History of the United Kingdom

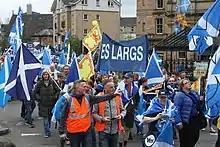
Pro-independence march in Glasgow, Scotland in May 2018

Vivid memories of the horrors and deaths of the World War made Britain and its leaders strongly inclined to pacifism in the interwar era. The challenge came from dictators, first Benito Mussolini of Italy, then Adolf Hitler of a much more powerful Nazi Germany. The League of Nations proved disappointing to its supporters; it was unable to resolve any of the threats posed by the dictators. British policy was to "appease" them in the hopes they would be satiated. By 1938 it was clear that war was looming, and that Germany had the world's most powerful military. The final act of appeasement came when Britain and France sacrificed Czechoslovakia to Hitler's demands at the Munich Agreement of 1938. Instead of satiation Hitler menaced Poland, and at last Prime Minister Neville Chamberlain dropped appeasement and stood firm in promising to defend Poland. Hitler however cut a deal with Joseph Stalin to divide Eastern Europe; when Germany did invade Poland in September 1939, Britain and France declared war; the British Commonwealth followed London's lead.